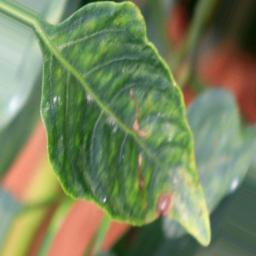
Label: cercospora